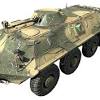
Label: BTR